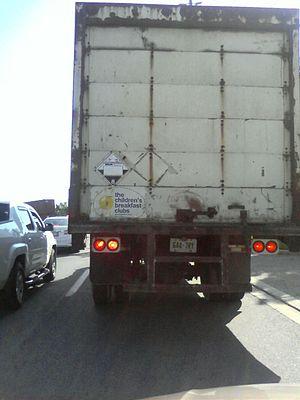
La Loi de 1992 sur le transport des marchandises dangereuses est une loi canadienne sur le transport des marchandises dangereuses au pays. Elle est une "Loi visant à accroître la sécurité publique en matière de transport des marchandises dangereuses" selon l'introduction.